Jean Nicolas

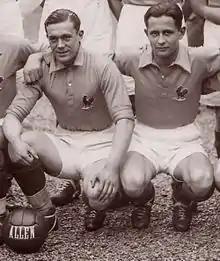
Jean Nicolas (left) and Roger Rio for France national football team (1934)

Jean Édouard Marie Nicolas (9 June 1913 – 8 September 1978) was a French international footballer. Born in Nanterre, Nicolas played club football for FC Rouen, and appeared in the 1934 and 1938 World Cup squads for France, and scored two goals in the 1938 edition of the tournament.